Fairmount, Indiana

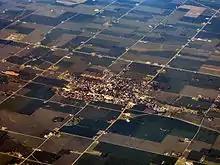
Fairmount from the air, looking southwest.

As of the census of 2010, there were 2,954 people, 1,241 households, and 837 families living in the town. The population density was . There were 1,350 housing units at an average density of . The racial makeup of the town was 98.6% White, 0.1% African American, 0.2% Native American, 0.2% Asian, 0.2% from other races, and 0.7% from two or more races. Hispanic or Latino of any race were 0.9% of the population.